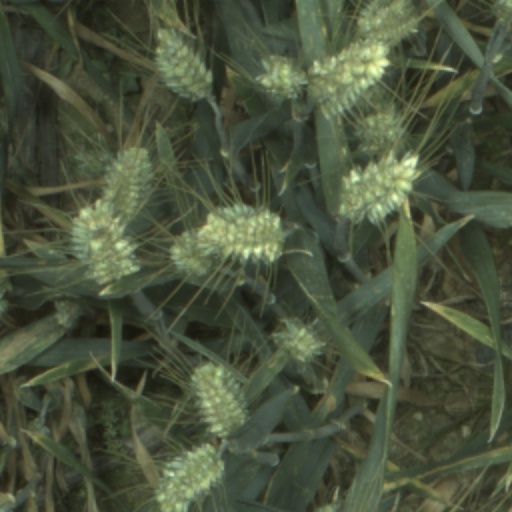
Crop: wheat